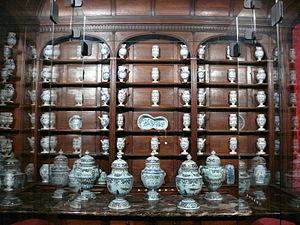
Le centre hospitalier de Saint-Denis est un hôpital public français comprenant deux sites : l'hôpital Delafontaine et l'hôpital Casanova.
Le musée d'Art et d'Histoire Paul Éluard de Saint-Denis est un musée municipal, fondé en 1901. Il s'installe en 1981 dans l'ancien carmel classé monument historique en 1978, situé entre la rue Gabriel-Péri et la rue de la Légion d'honneur. Le critique d'art Jean Rollin en est alors le conservateur en chef, et ce jusqu'en 1988. Sylvie Gonzalez en a pris la succession depuis.